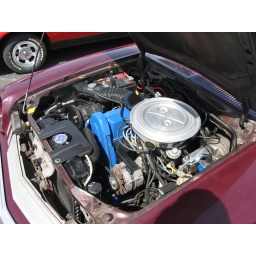
The brown around the engine bay will be painted when the car is repainted.